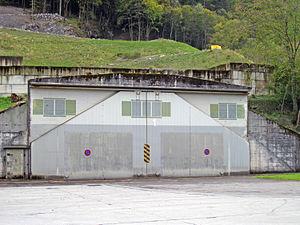
Les Forces aériennes suisses sont, avec les forces terrestres, l'une des deux branches des forces armées suisses.